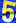
Number: 5